Amanda Waller

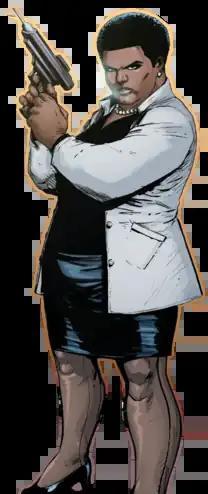
Amanda Waller as depicted in "Suicide Squad" vol. 5 #8 (February 2017). Art by Giuseppe Camuncoli (layouts), Francesco Mattina (finished art), and Hi-Fi Design (colors).

Amanda Belle Waller (née Blake), also known as "the Wall", is a fictional character featured in some American comic books published by DC Comics. The character first appeared in "Legends" #1 in 1986 and was created by John Ostrander, Len Wein, and John Byrne. A bureaucrat with a distaste for conventional crime fighting, employs more hardline methods, and is a expert tactician and political operator, the character serves as both a ally and antagonist to the superheroes of the DC Universe. Waller is often depicted as a non-powered, high-ranking government official and the leader of Task Force X (known as the Suicide Squad), a secret black-ops group compromised of super-villains, current or former, undertaking high-risk missions as expendable agents for commuted prison sentences in return. Additionally, she is also commonly associated with several government agencies such as Checkmate, the Department of Extranormal Operations (D.E.O), and A.R.G.U.S.